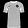
Label: T - shirt / top